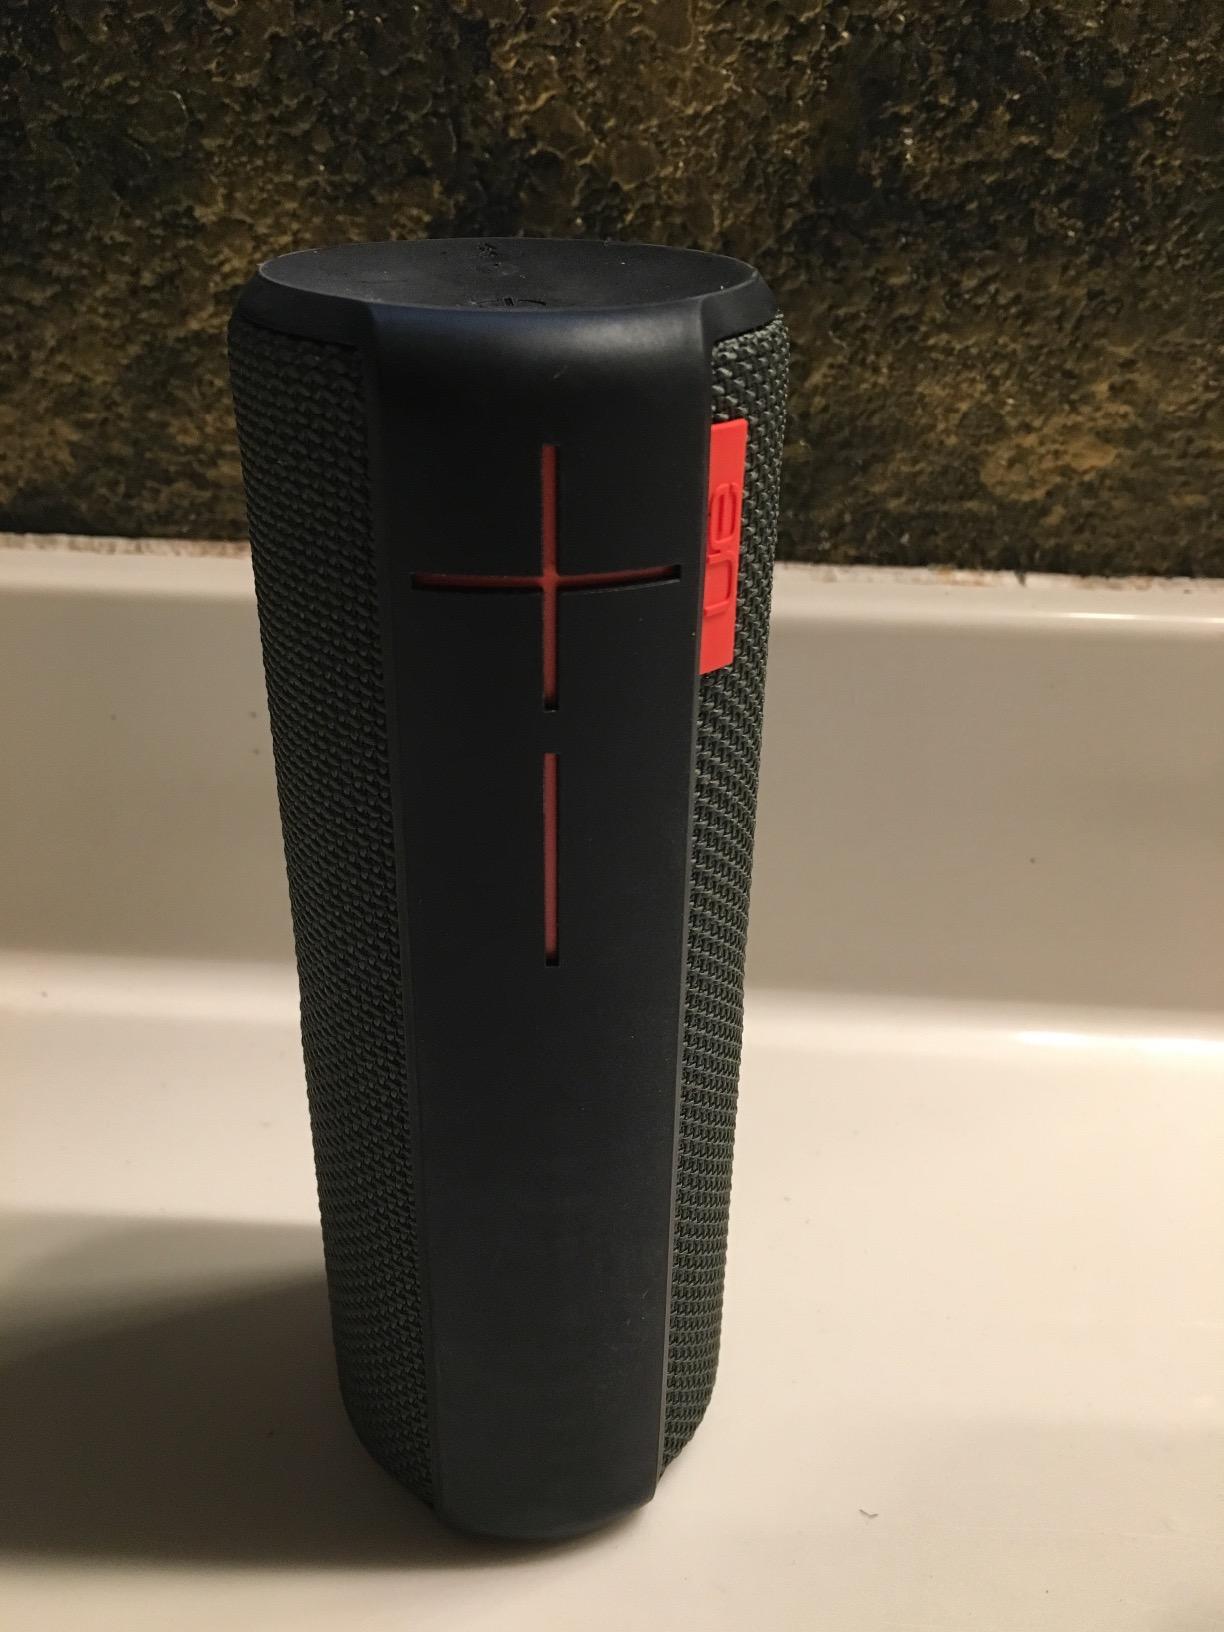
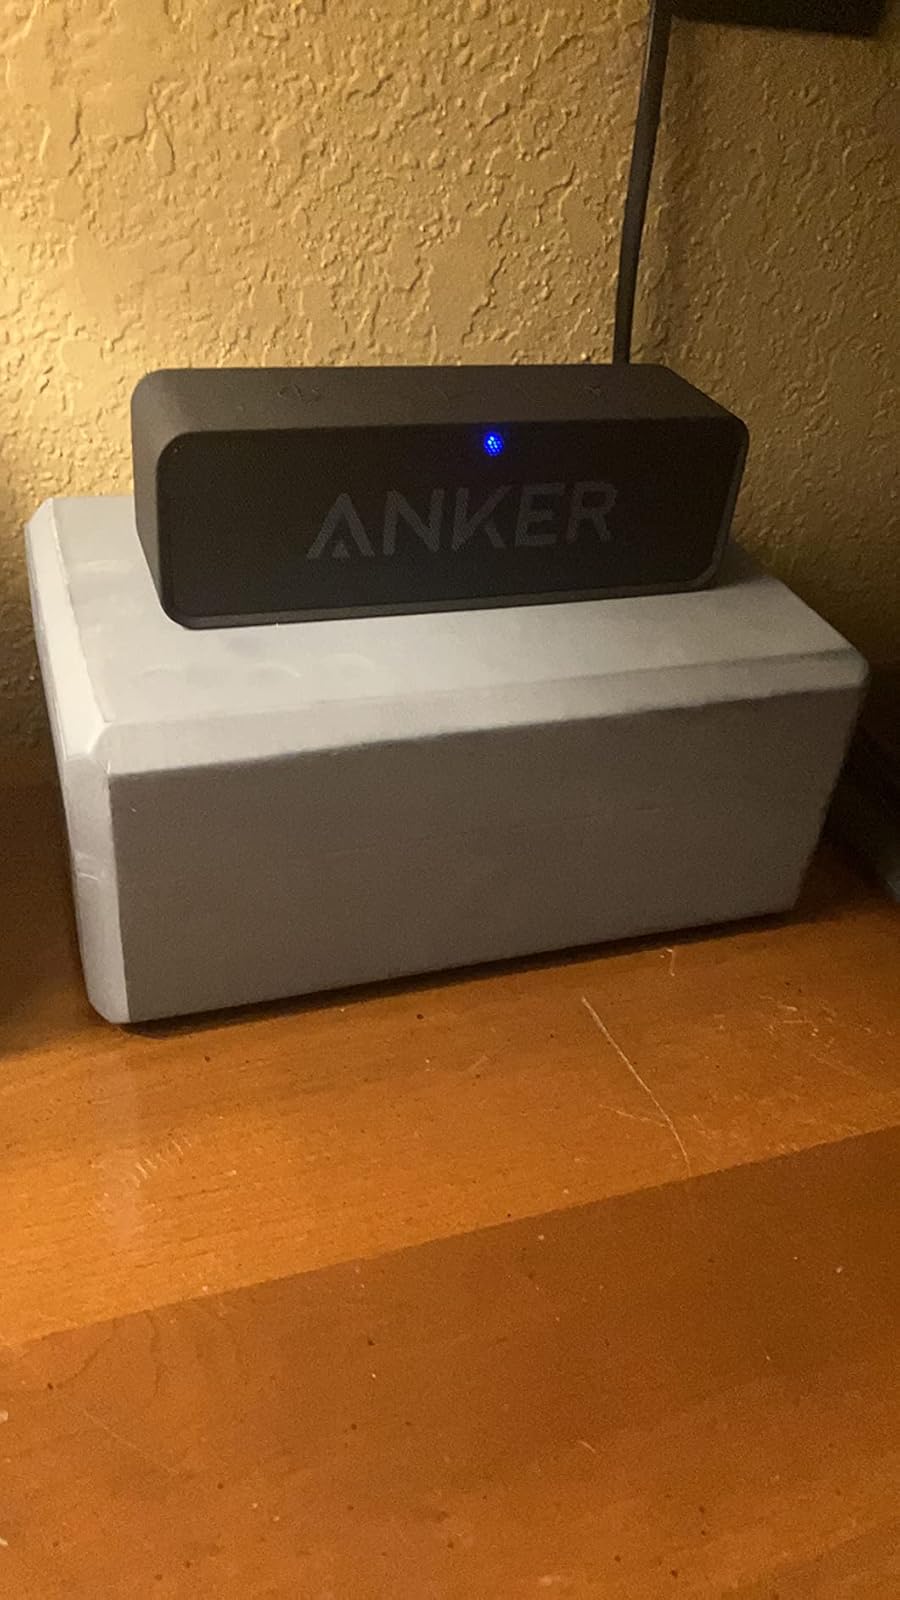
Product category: speaker
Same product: no